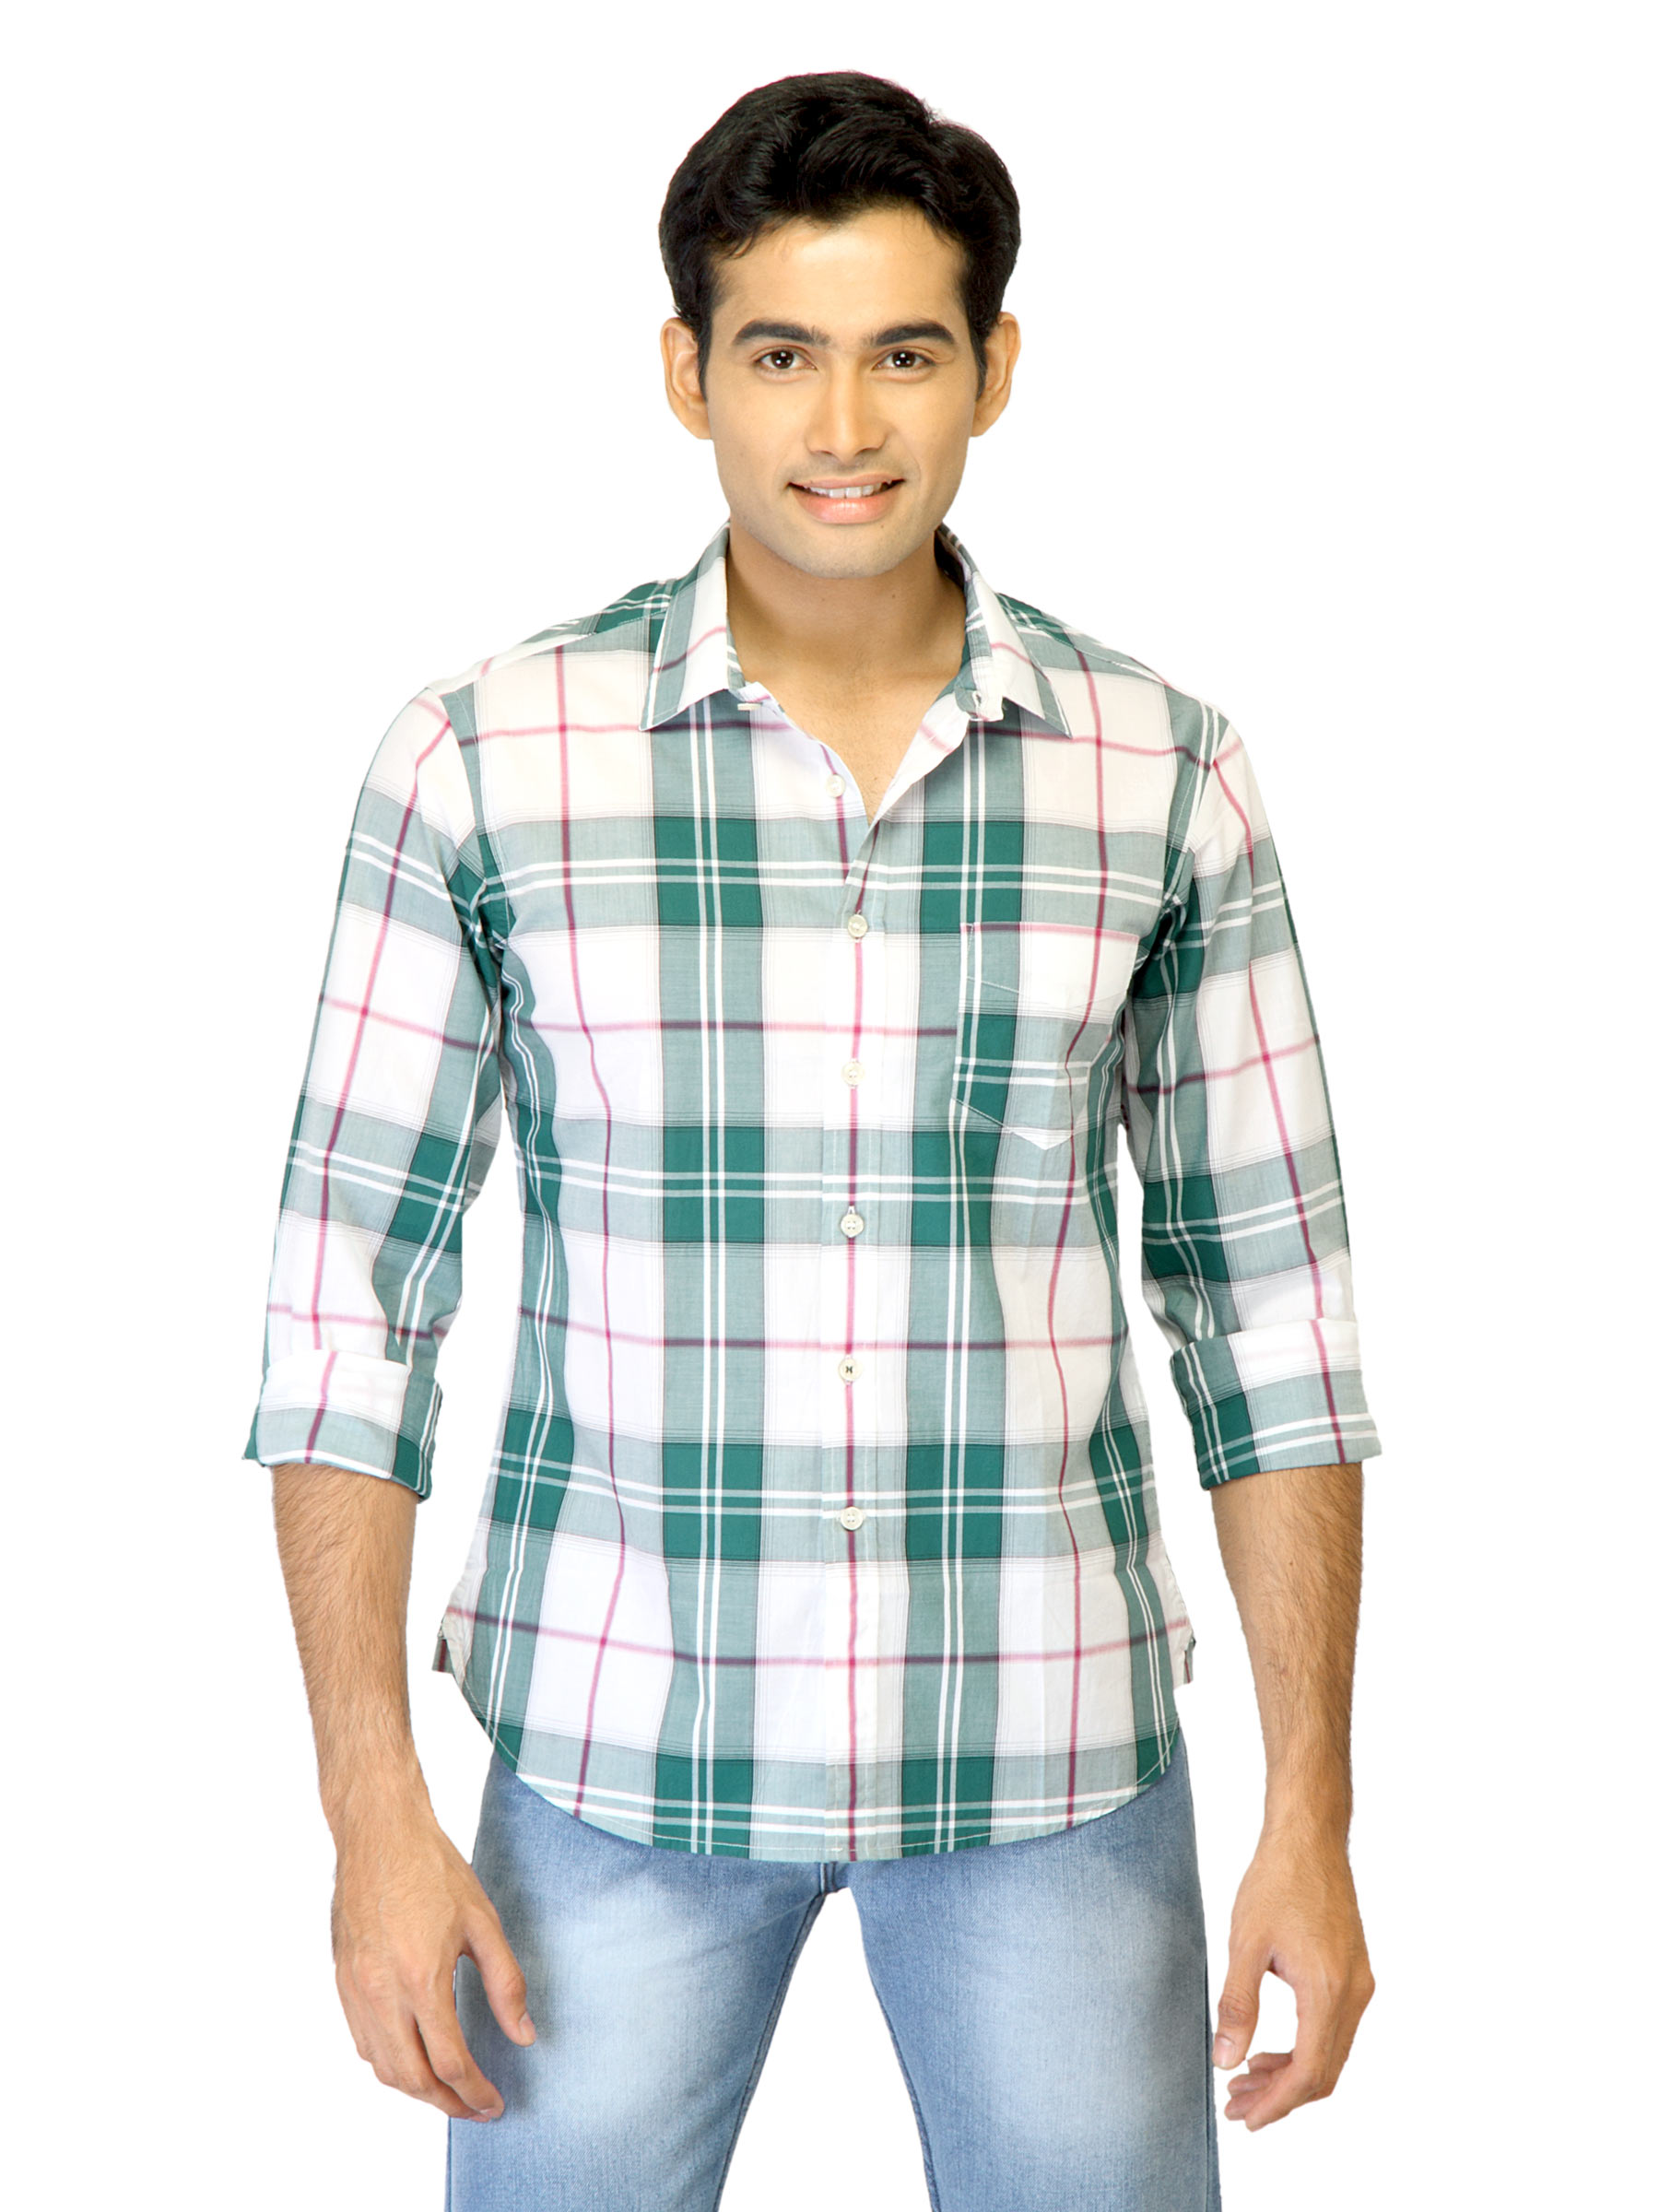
United Colors of Benetton Men Check Green Shirts
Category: Apparel / Topwear / Shirts
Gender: Men
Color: Green
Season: Summer 2011
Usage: Casual